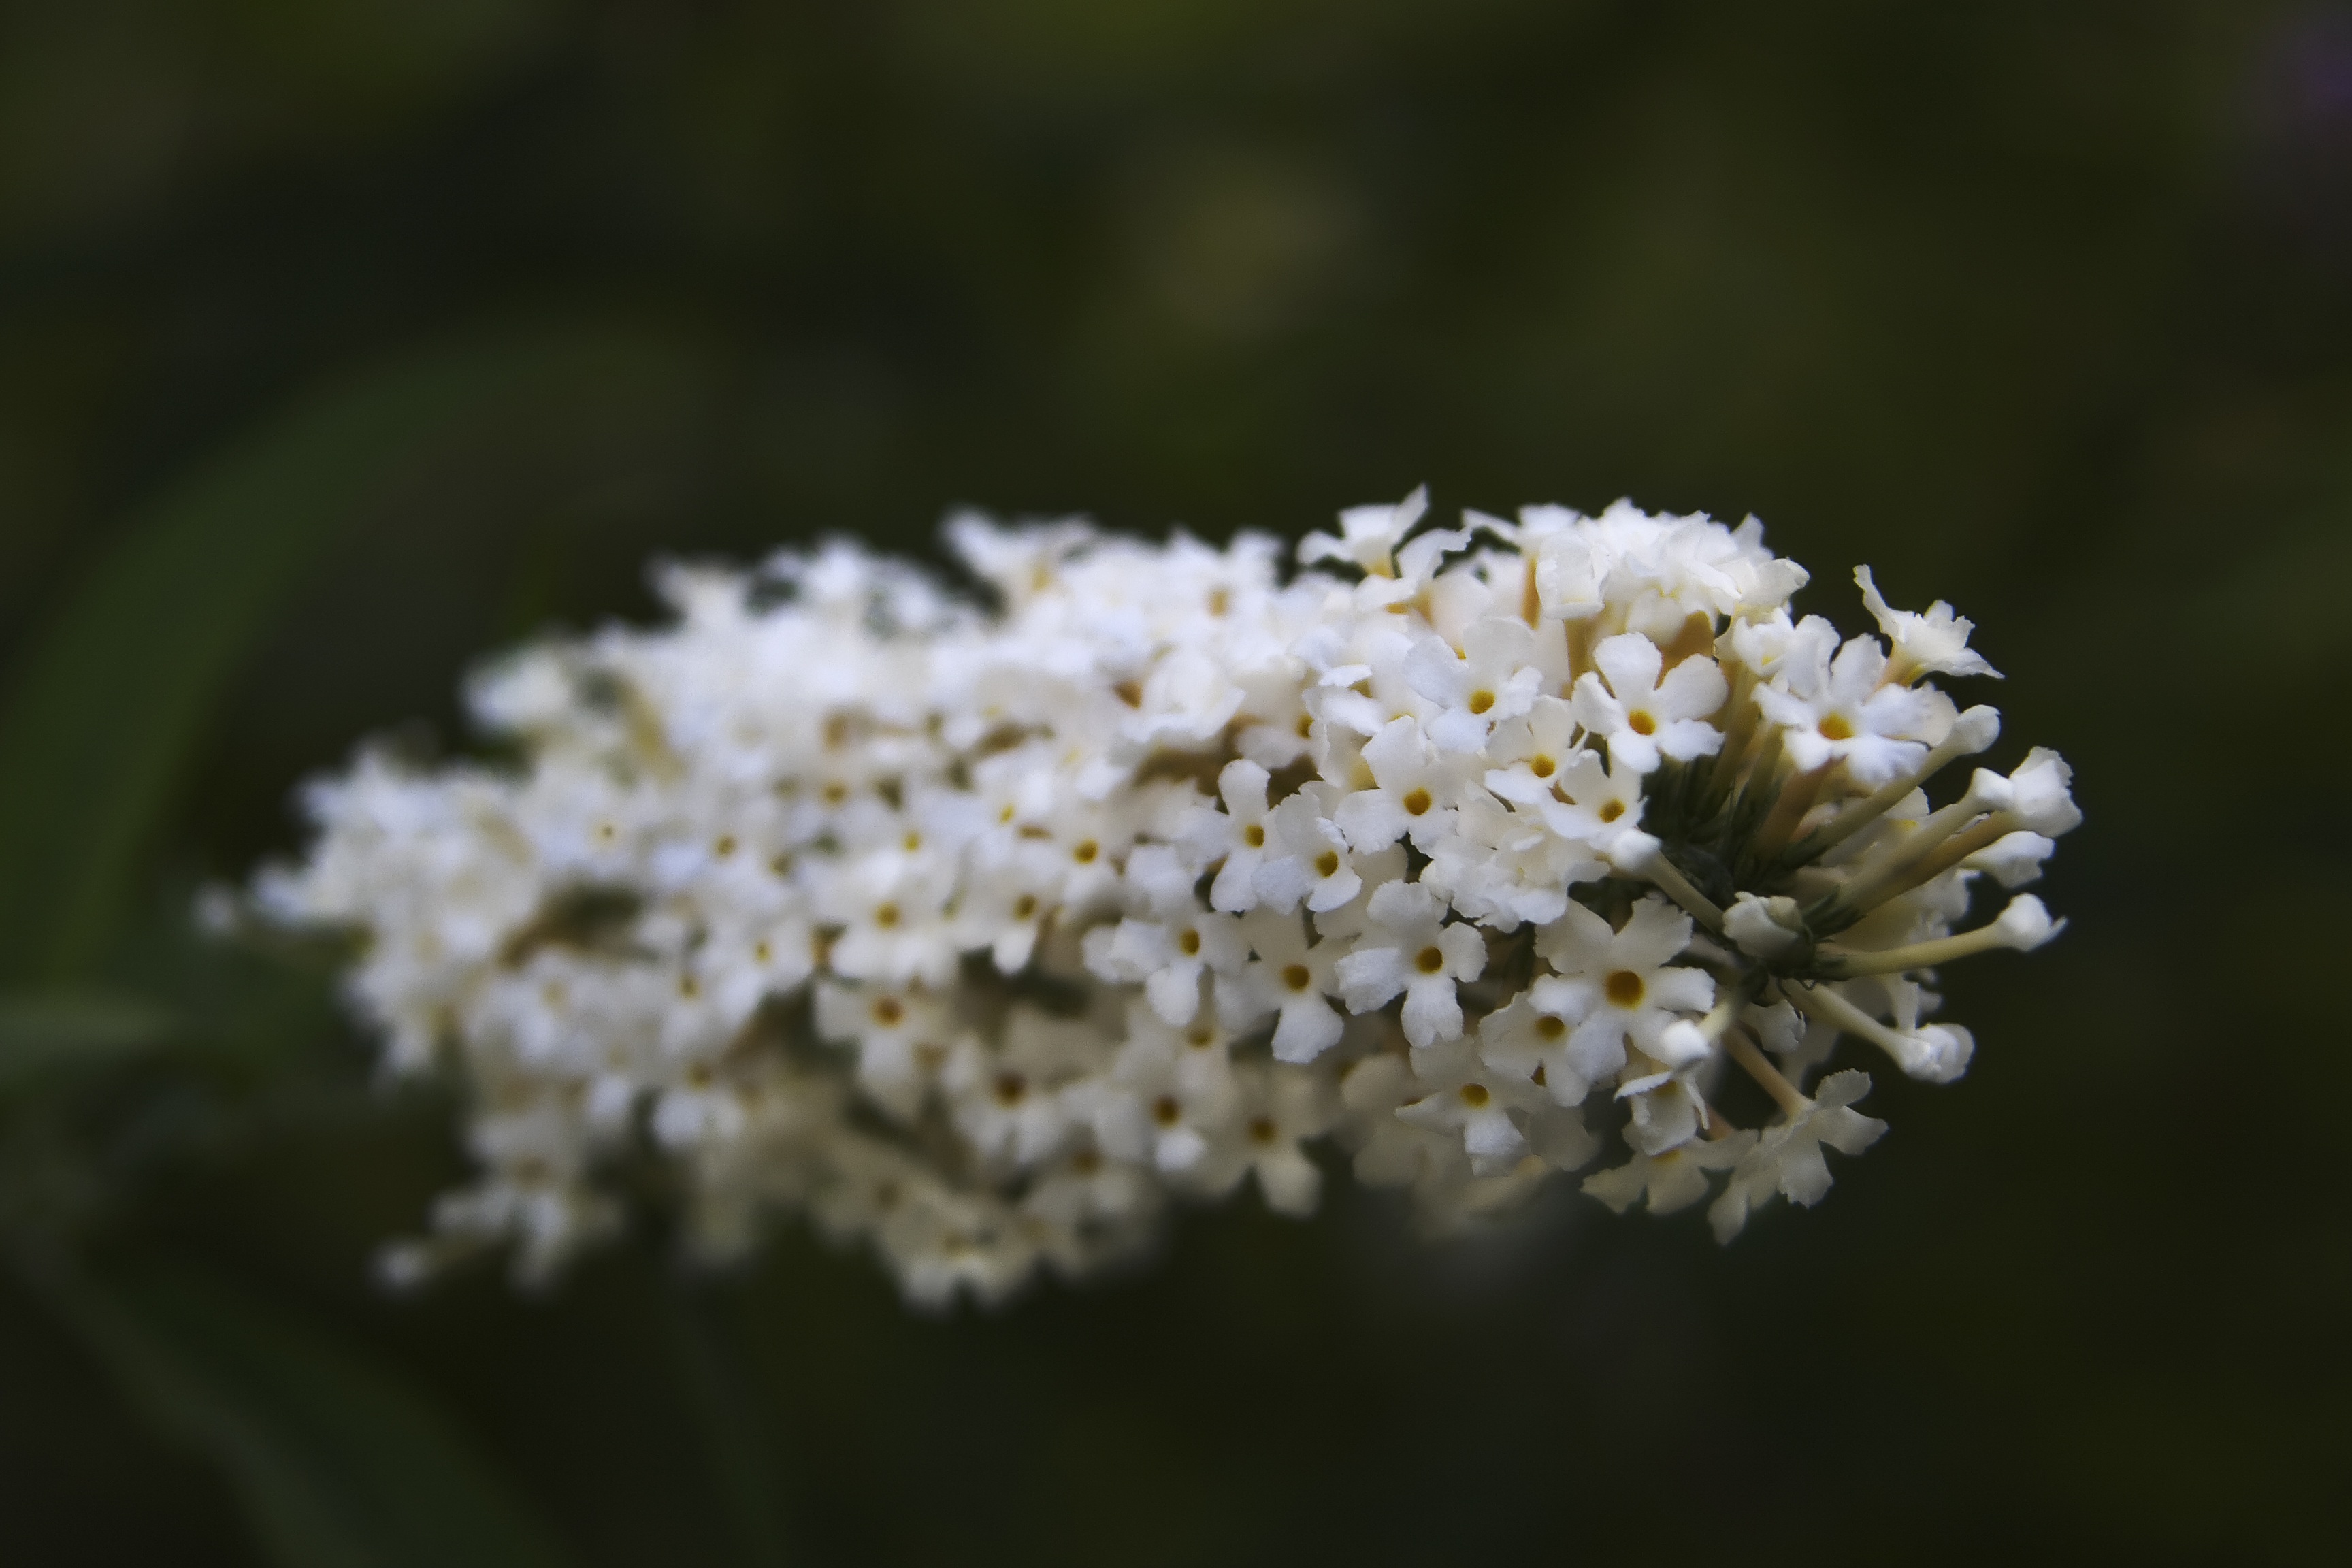
nature, blossom, plant, white, flower, spring, flora, flowers, close up, macro photography, subshrub, plant stem, parsley family